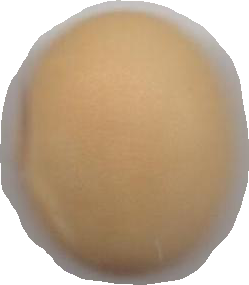
Variety: Anjasmoro